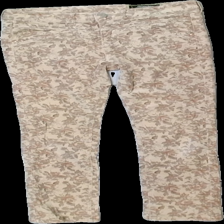
View: front
Type: Trousers
Category: Ladies
Brand: Not in the list
Brand text on label: grunchic
Colors: Beige, Grey, Red
Material: 100% cotton
Pattern: Floral print
Cut: Regular
Season: All
Holes: Minor
Damage: hål
Damage location: bottom right
Damage 2 location: middle center
Price range: 50-100
Recommended usage: Reuse
Description: blommiga byxor med litet hål längst ner